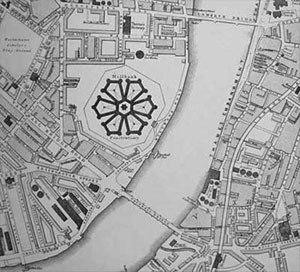
La prison de Millbank, édifiée sur les bords de la Tamise dans le quartier londonien de Westminster, fut pendant près d'un siècle le pénitentiaire national britannique. Elle fut longtemps le centre de regroupement des condamnés à la déportation vers l'Australie.